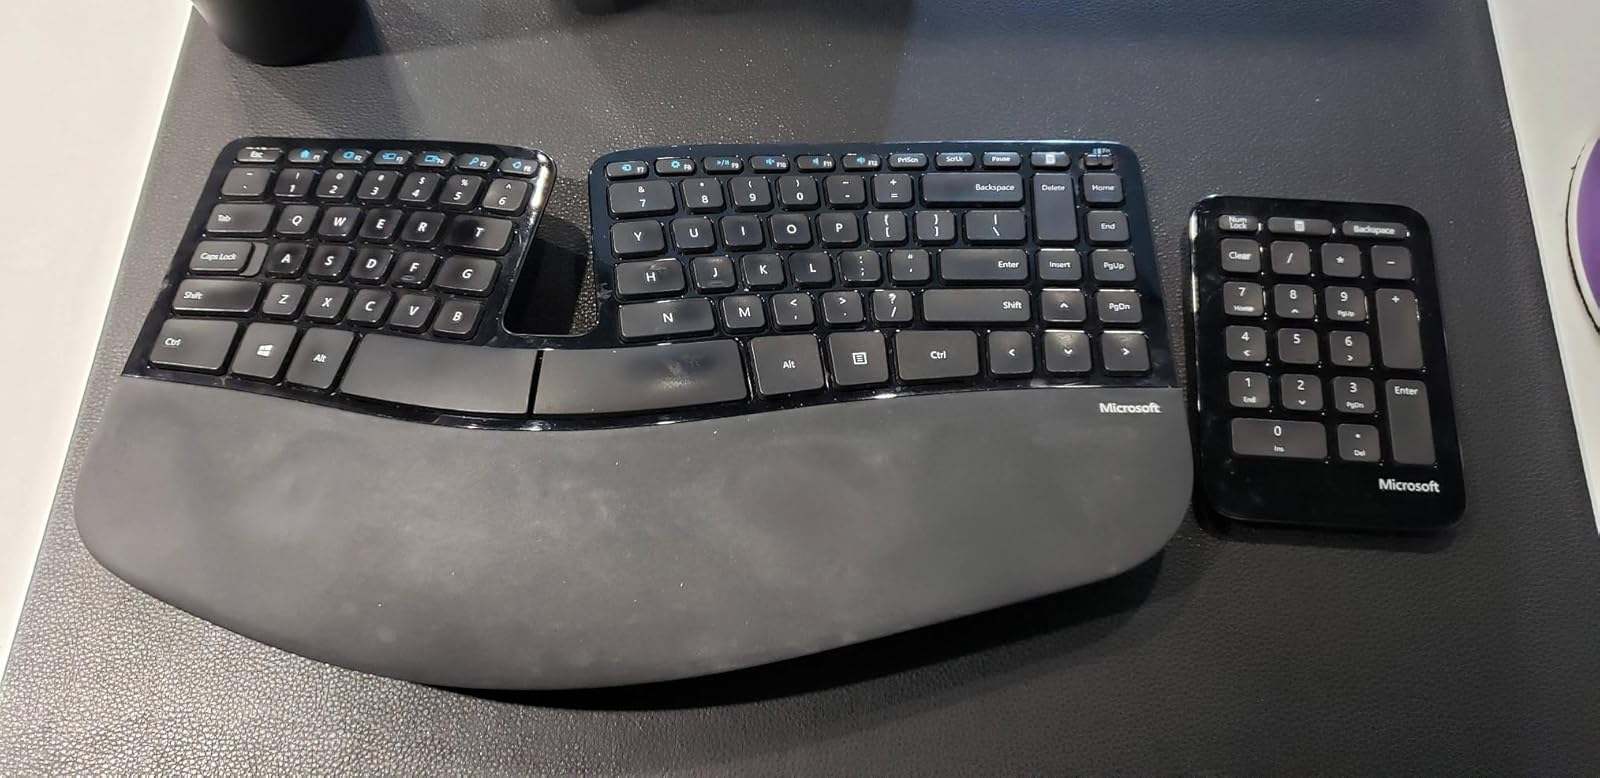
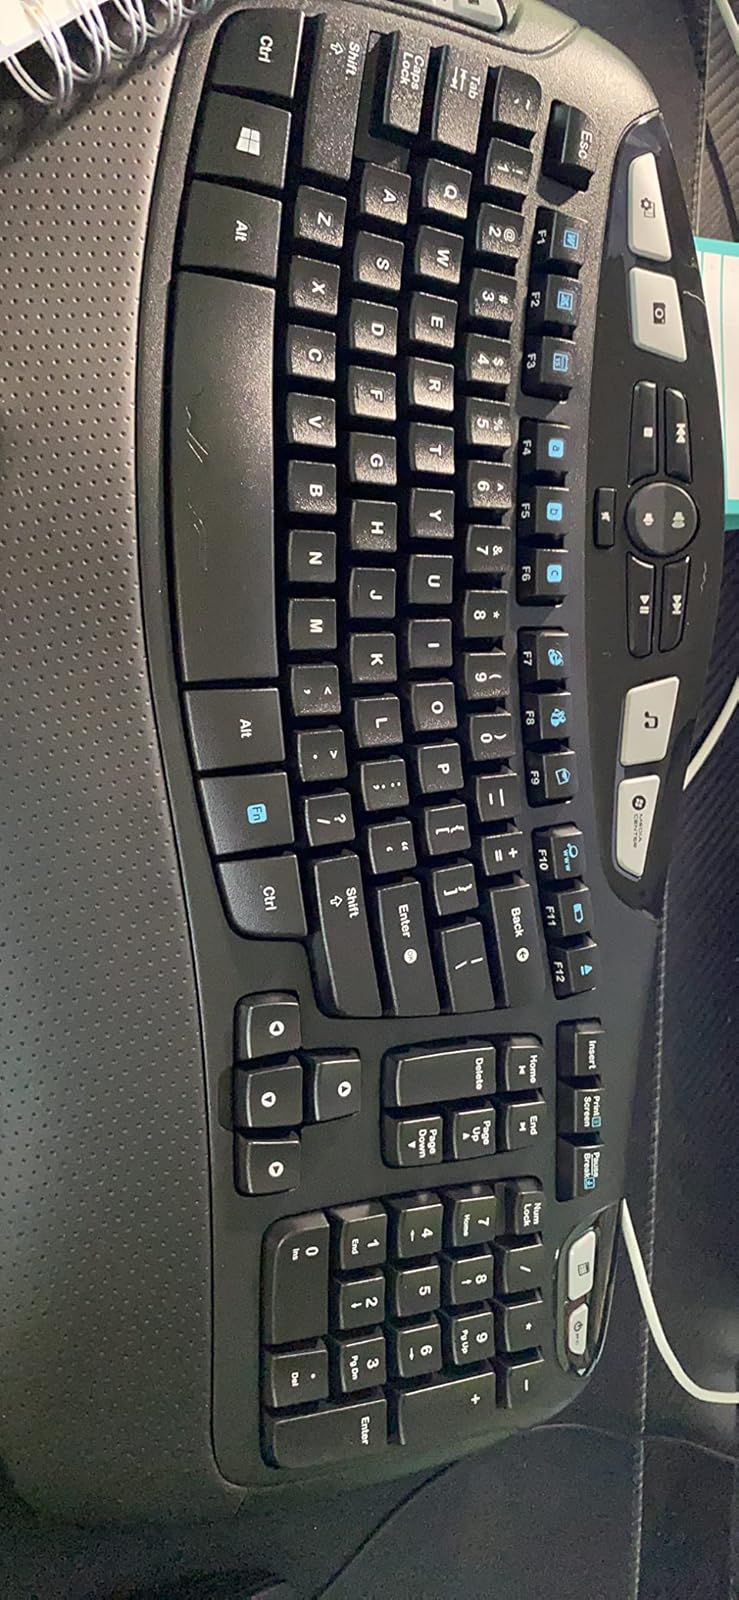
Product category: keyboard
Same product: no